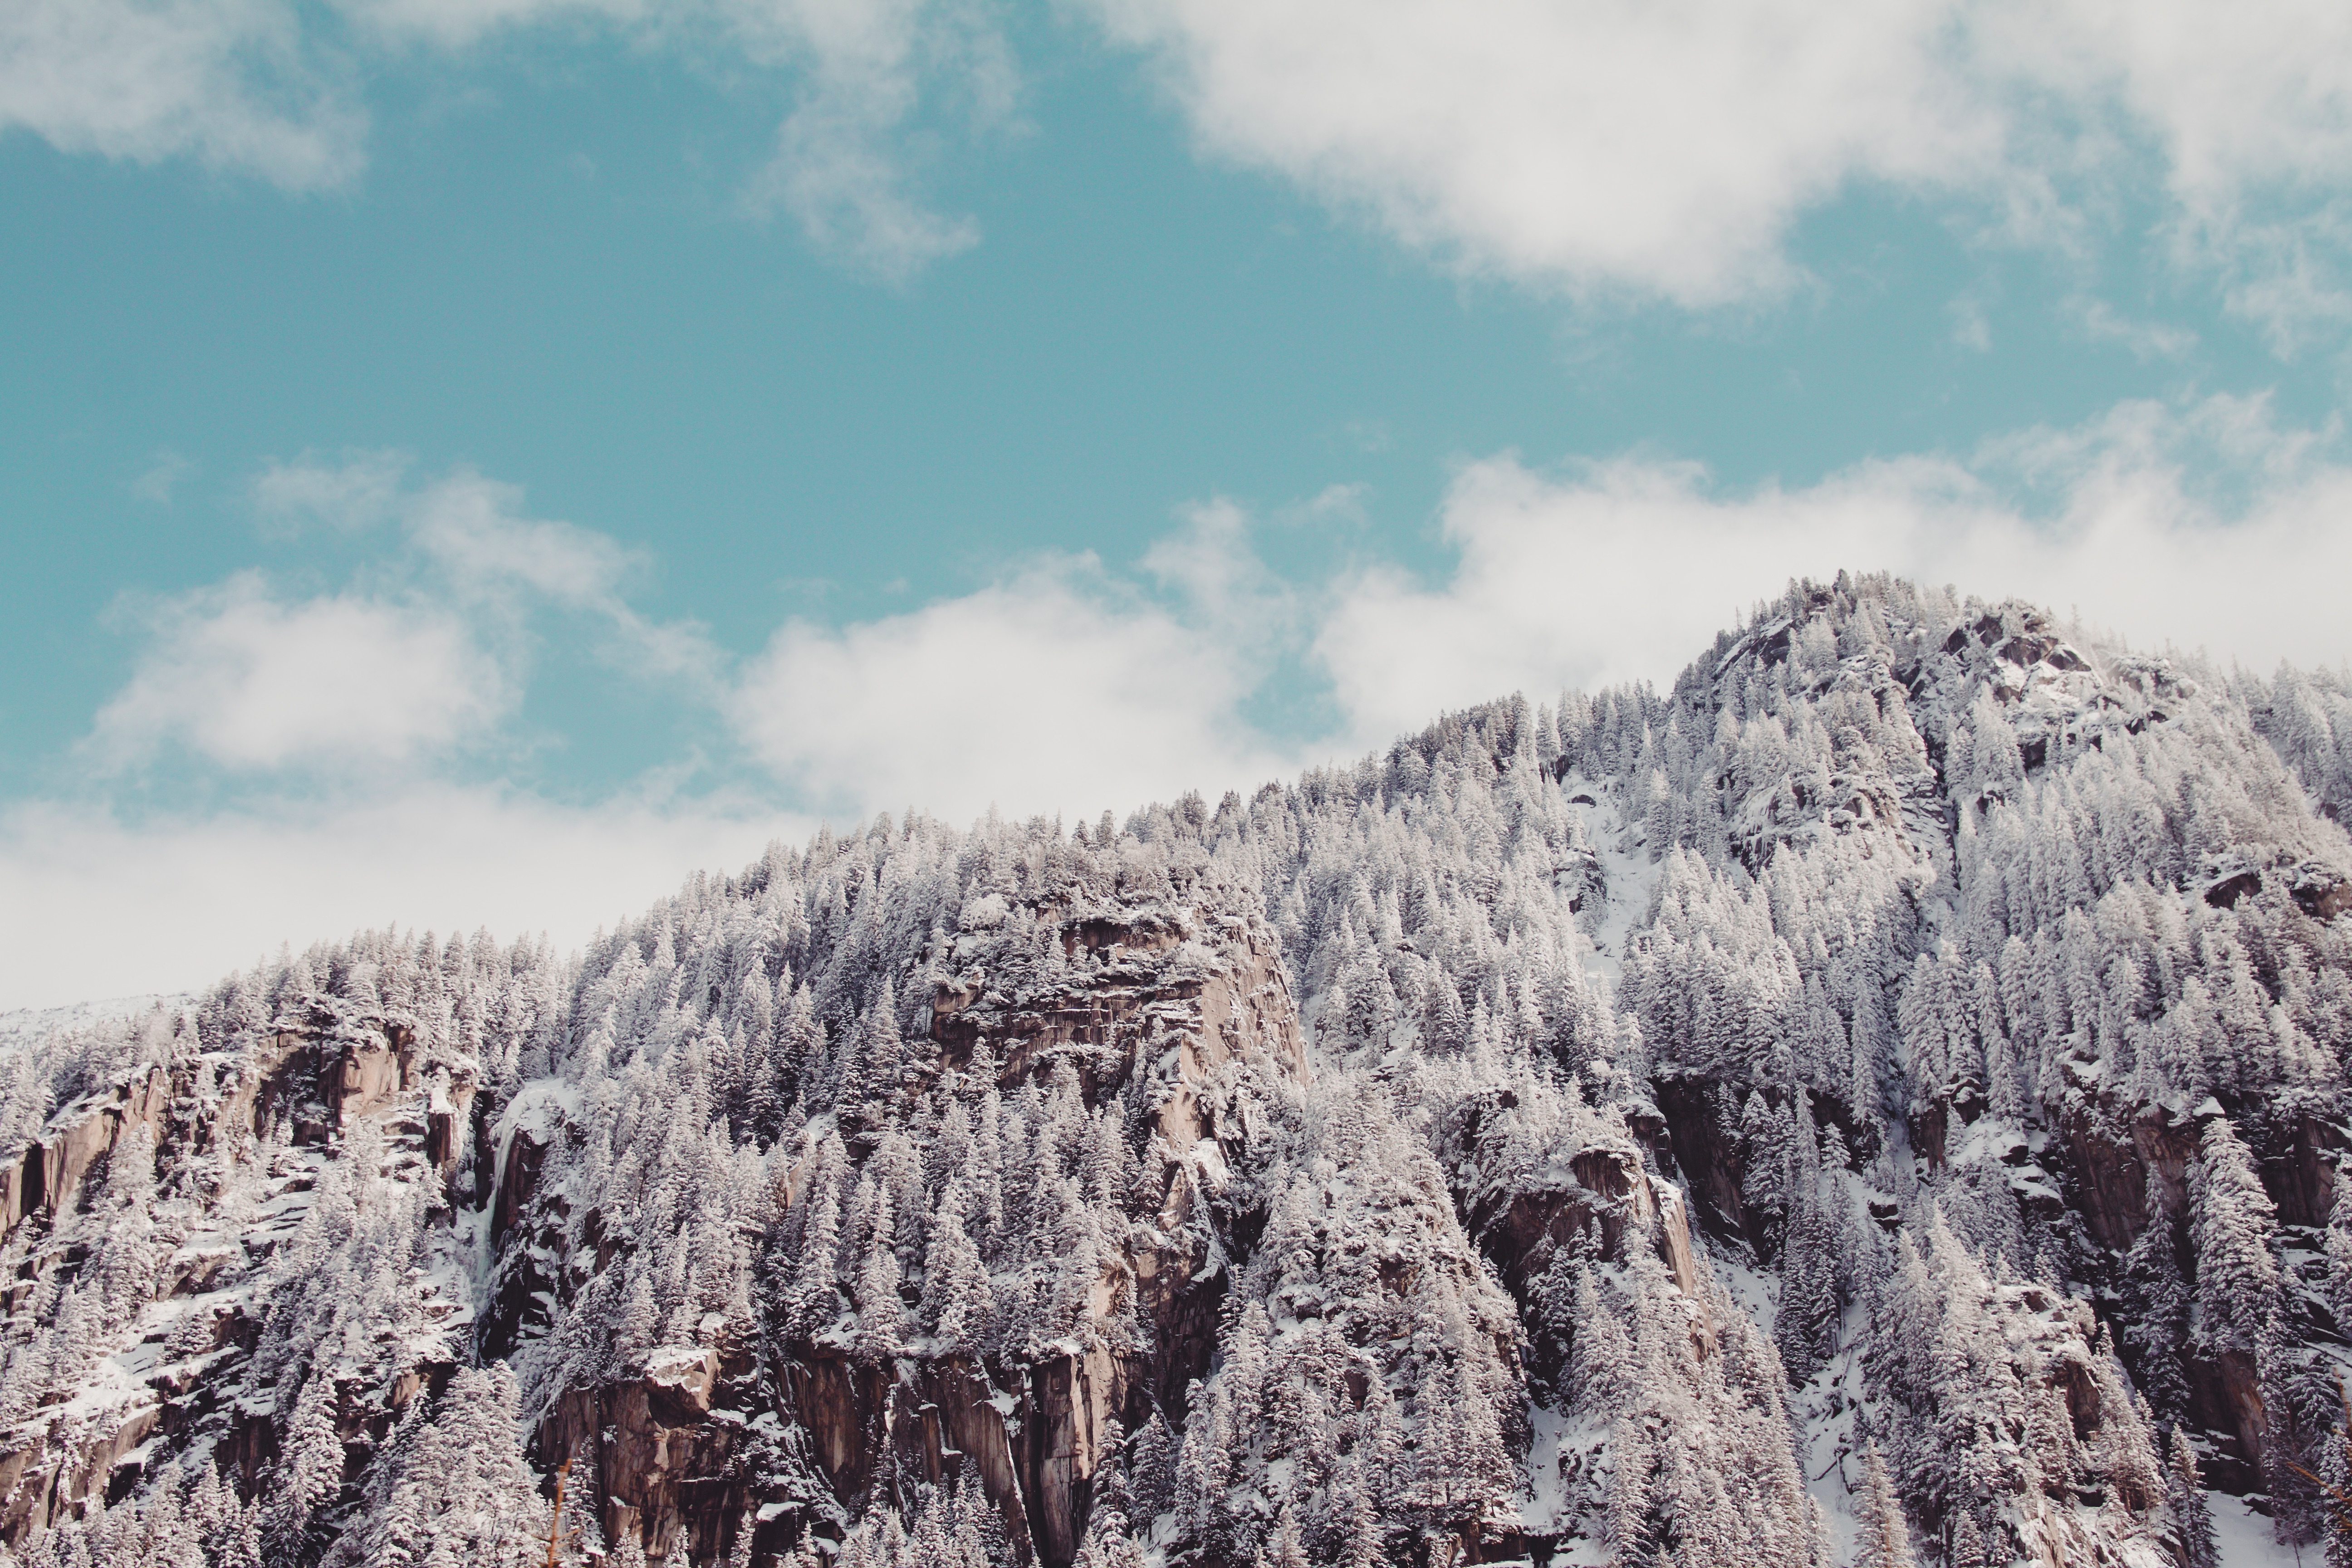
landscape, tree, nature, wilderness, mountain, snow, winter, cloud, hill, frost, mountain range, weather, season, ridge, summit, geology, badlands, plateau, landform, geographical feature, mountainous landforms, geological phenomenon